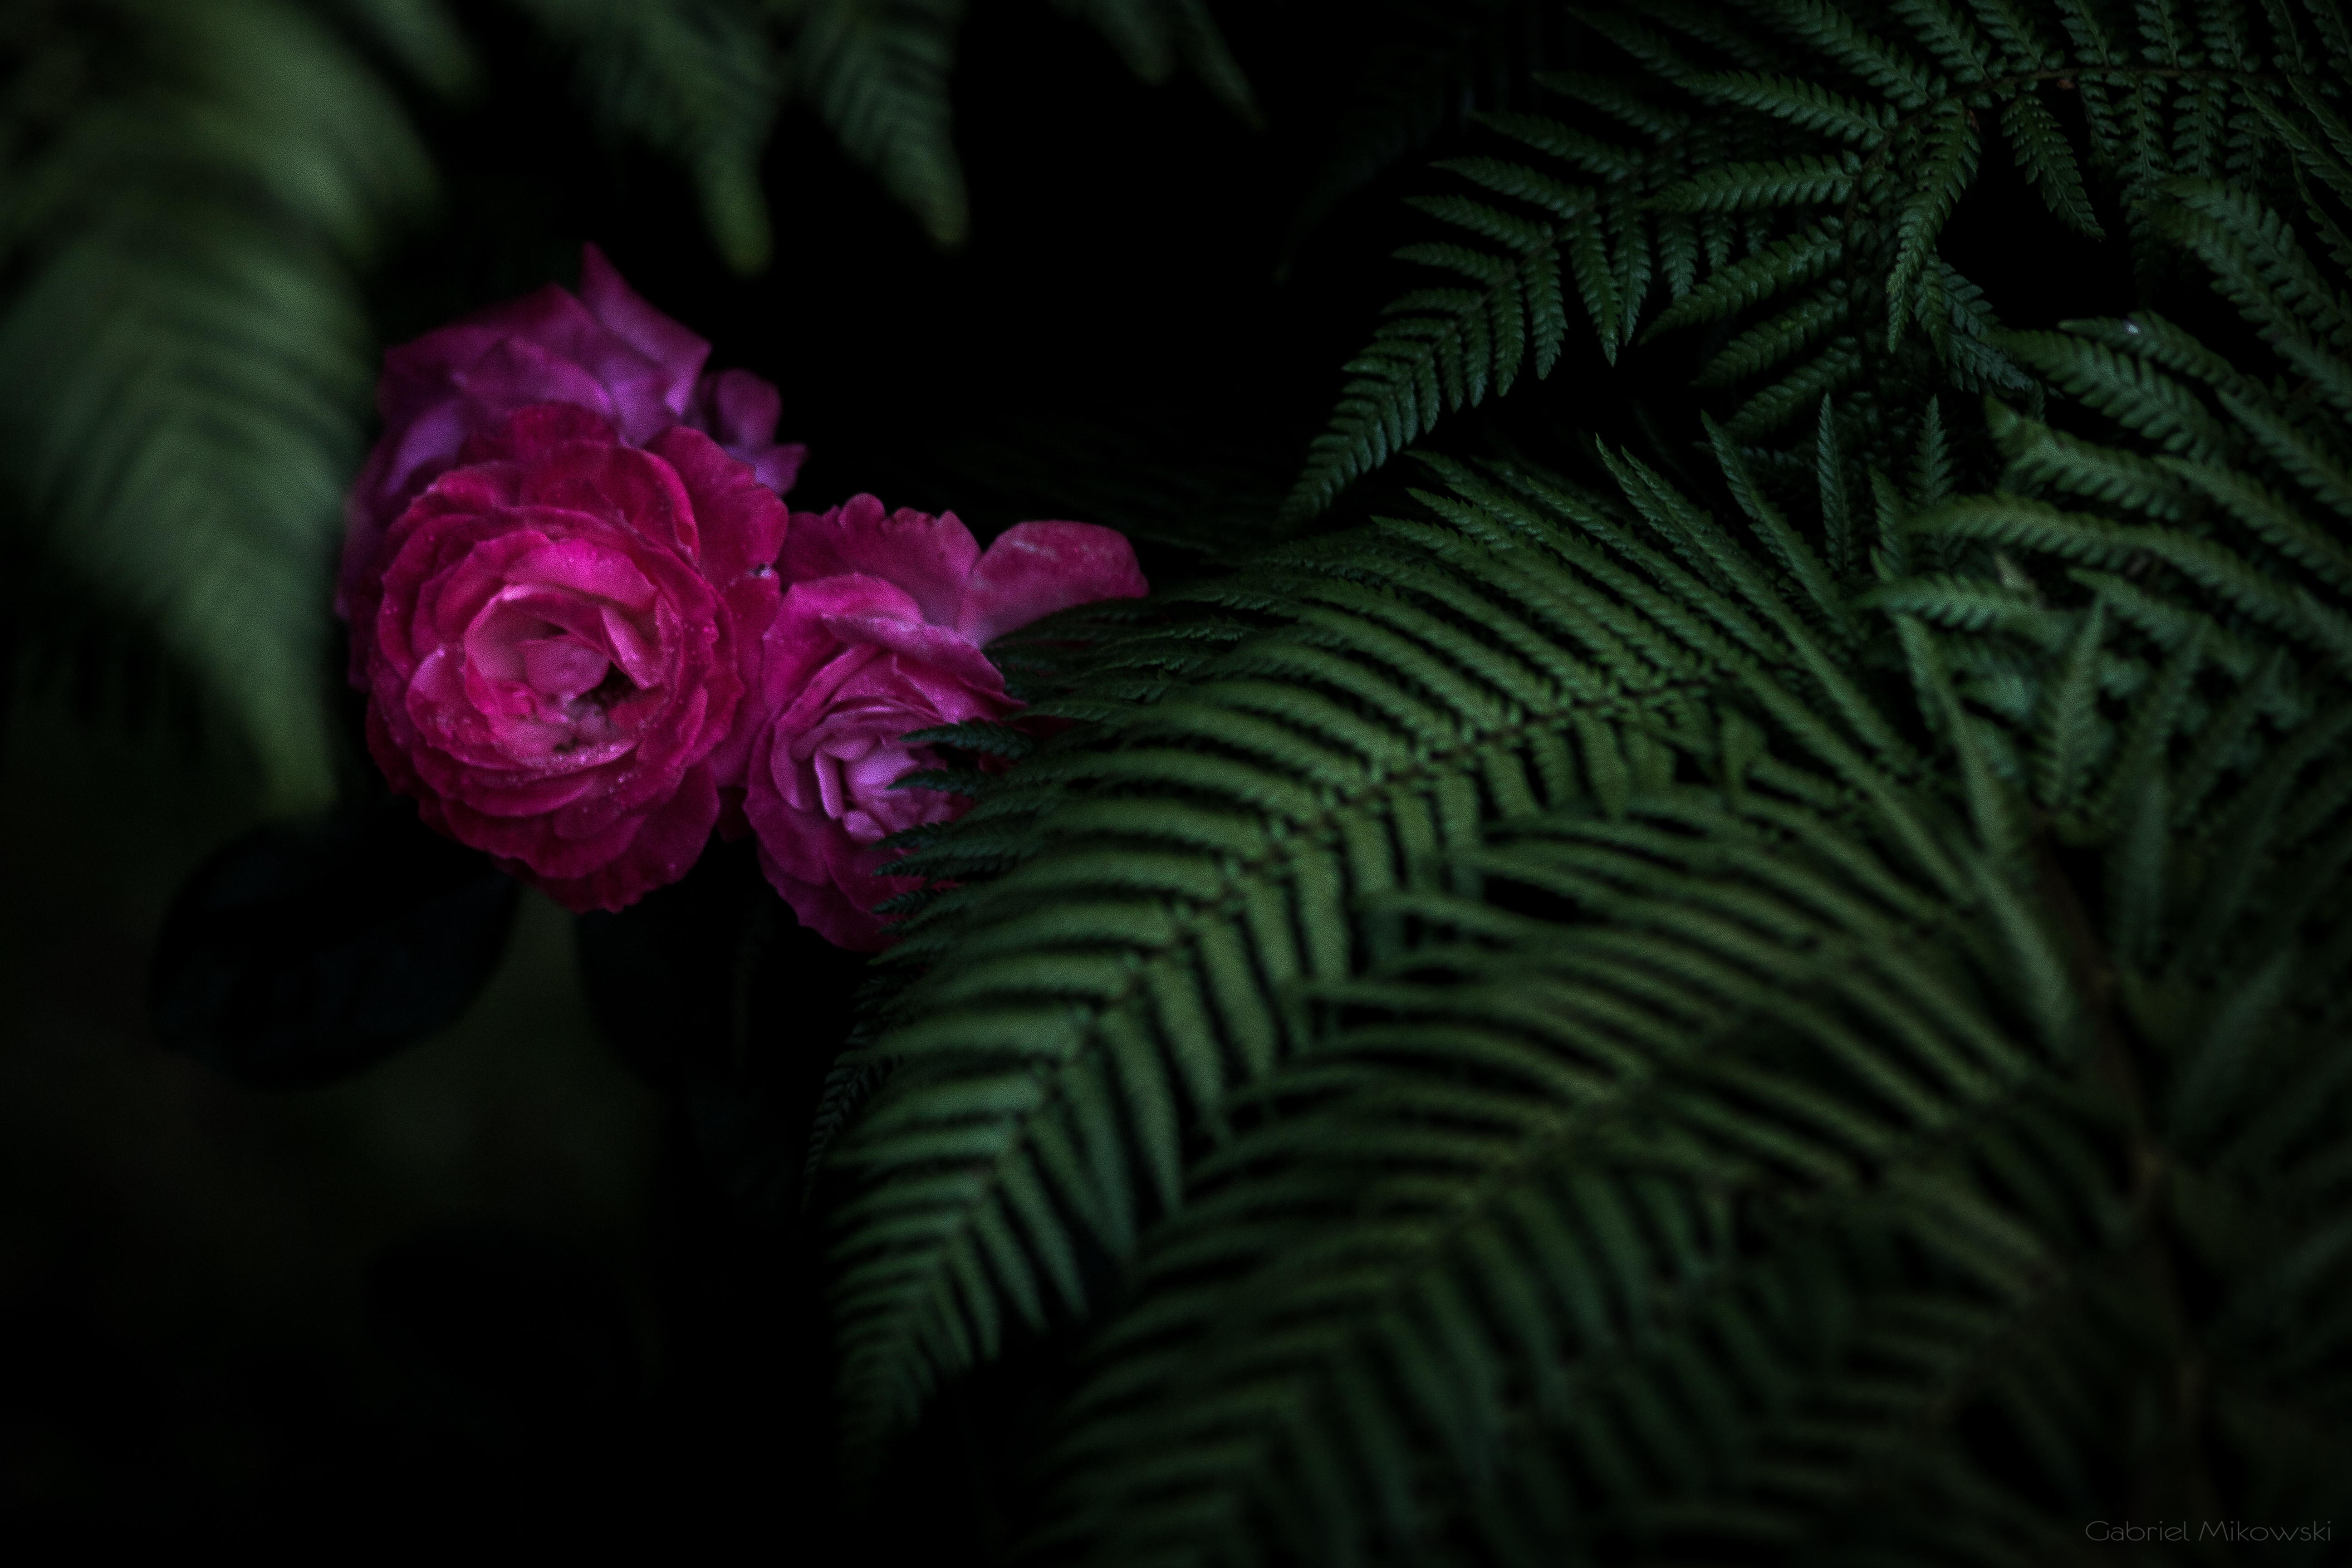
plant, leaf, flower, petal, green, darkness, botany, flora, macro photography, flowering plant, plant stem, land plant